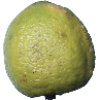
Label: Limes 1